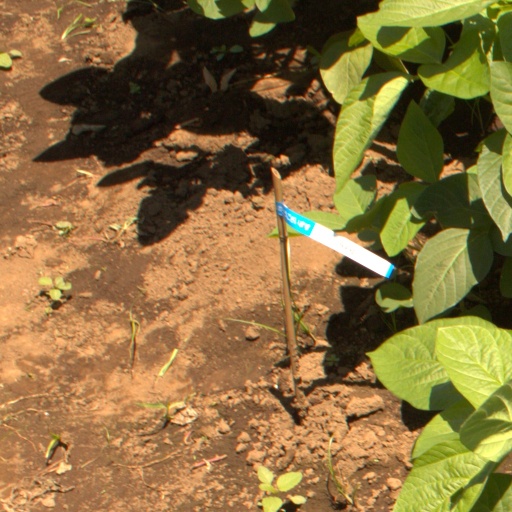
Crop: soybean